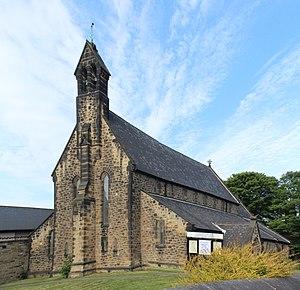
Église Saint-Jean, Percy Main, North Tyneside.